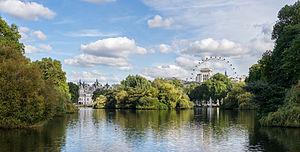
St James's est un quartier du centre de Londres dans le district de la Cité de Westminster. Son nom vient du palais Saint James qui s’y trouve, tout comme St James's Park. Il est traversé par deux artères importantes : Whitehall qui abrite le quartier gouvernemental et The Mall, l’avenue triomphale.